Mary Nolan

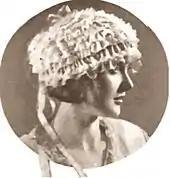
in "The Delineator" (1922)

While working in the "Follies", Nolan began a tumultuous and highly publicized affair with blackface comedian and actor Frank Tinney. He was married to former singer and dancer Edna Davenport with whom he had a young son, and he drank heavily and reportedly physically abused Nolan. On May 24, 1924, Tinney and Nolan got into a physical altercation in her apartment after he awoke to find her with a male reporter. After the altercation, Nolan attempted suicide. On May 28, she appeared before New York City Magistrate Thomas McAndrews to report the assault and to press charges against Tinney. Nolan maintained that Tinney beat her and "chastised" her maid Carrie Sneed. Nolan had bruises on her head and body, and Sneed, who came along with her as a witness, was also injured. Tinney was arrested at his home on Long Island the following day. In June 1924, the case went before a grand jury. Based on the evidence, the jury refused to indict Tinney on assault charges. Afterward, Tinney claimed the whole ordeal was a publicity stunt concocted by Nolan.